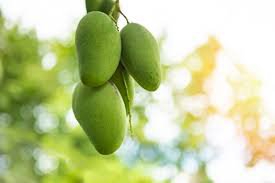
Label: Mango